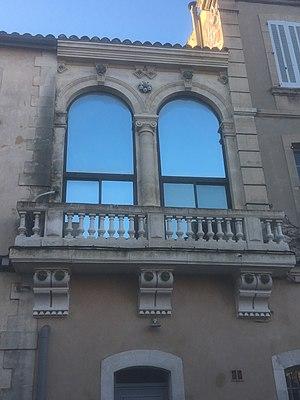
Balcon sculpté par Lucien Vernet Rue Guillaume Puy XIXè siècle
Le théâtre du Balcon est un théâtre conventionné fondé en 1983 par Serge Barbuscia. Il est l'un des cinq théâtres fondateurs des Scènes d'Avignon regroupant des théâtres permanents conventionnés par la ville d'Avignon — le théâtre des Carmes, Le théâtre du Chêne noir, le théâtre du Chien qui fume, le théâtre des Halles et le théâtre du Balcon.